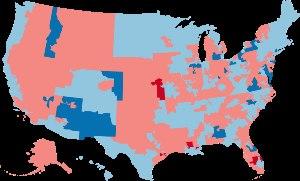
Les élections législatives américaines de 2008, qui ont eu lieu le 4 novembre, ont élu les membres de la Chambre des représentants du 111ᵉ congrès des États-Unis, qui siège du 3 janvier 2009 au 3 janvier 2011. L'ensemble des 435 sièges ayant le droit de vote, ainsi que les six sièges ne l'ayant pas, sont renouvelés.